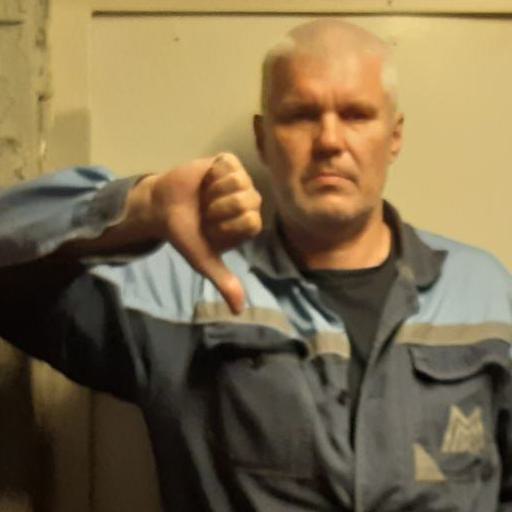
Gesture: dislike